The Elephant Princess

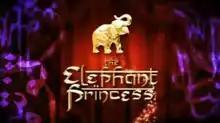
Opening title

The Elephant Princess is an Australian children's television series that first screened on Network Ten in 2008. The series is produced by Jonathan M. Shiff Productions. A second season began screening in 2011. The series revolves around a suburban Australian teenaged girl, who discovers she is the heiress to the throne of Manjipoor, a fictional Indian kingdom.